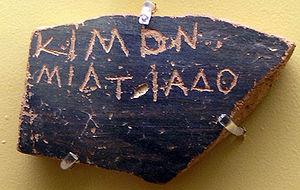
Ostrakon portant le nom de Cimon, fils de Miltiade, 486 ou 461 av. J.-C., musée de l'Agora antique d'Athènes. Italiano: Ostrakon (coccio con scritto il nome del candidato all'esilio) del 486 o 461 a.C., risalente alla votazione relativa all'ostracismo di Cimone. Esposto nel Museo dell'antica agorà ad Atene.
Le musée de l'Agora antique d'Athènes est abrité dans la stoa d'Attale, grand portique hellénistique reconstruit entre 1953 et 1956 sur le côté est de l'agora d'Athènes.
Cimon, né en 510 av. J.-C., et mort en 450 ou 449 av. J.-C. devant Cition, est un homme d'État et stratège athénien, originaire du dème de Lacia.
Cette page concerne l'année 461 av. J.-C. du calendrier julien proleptique.